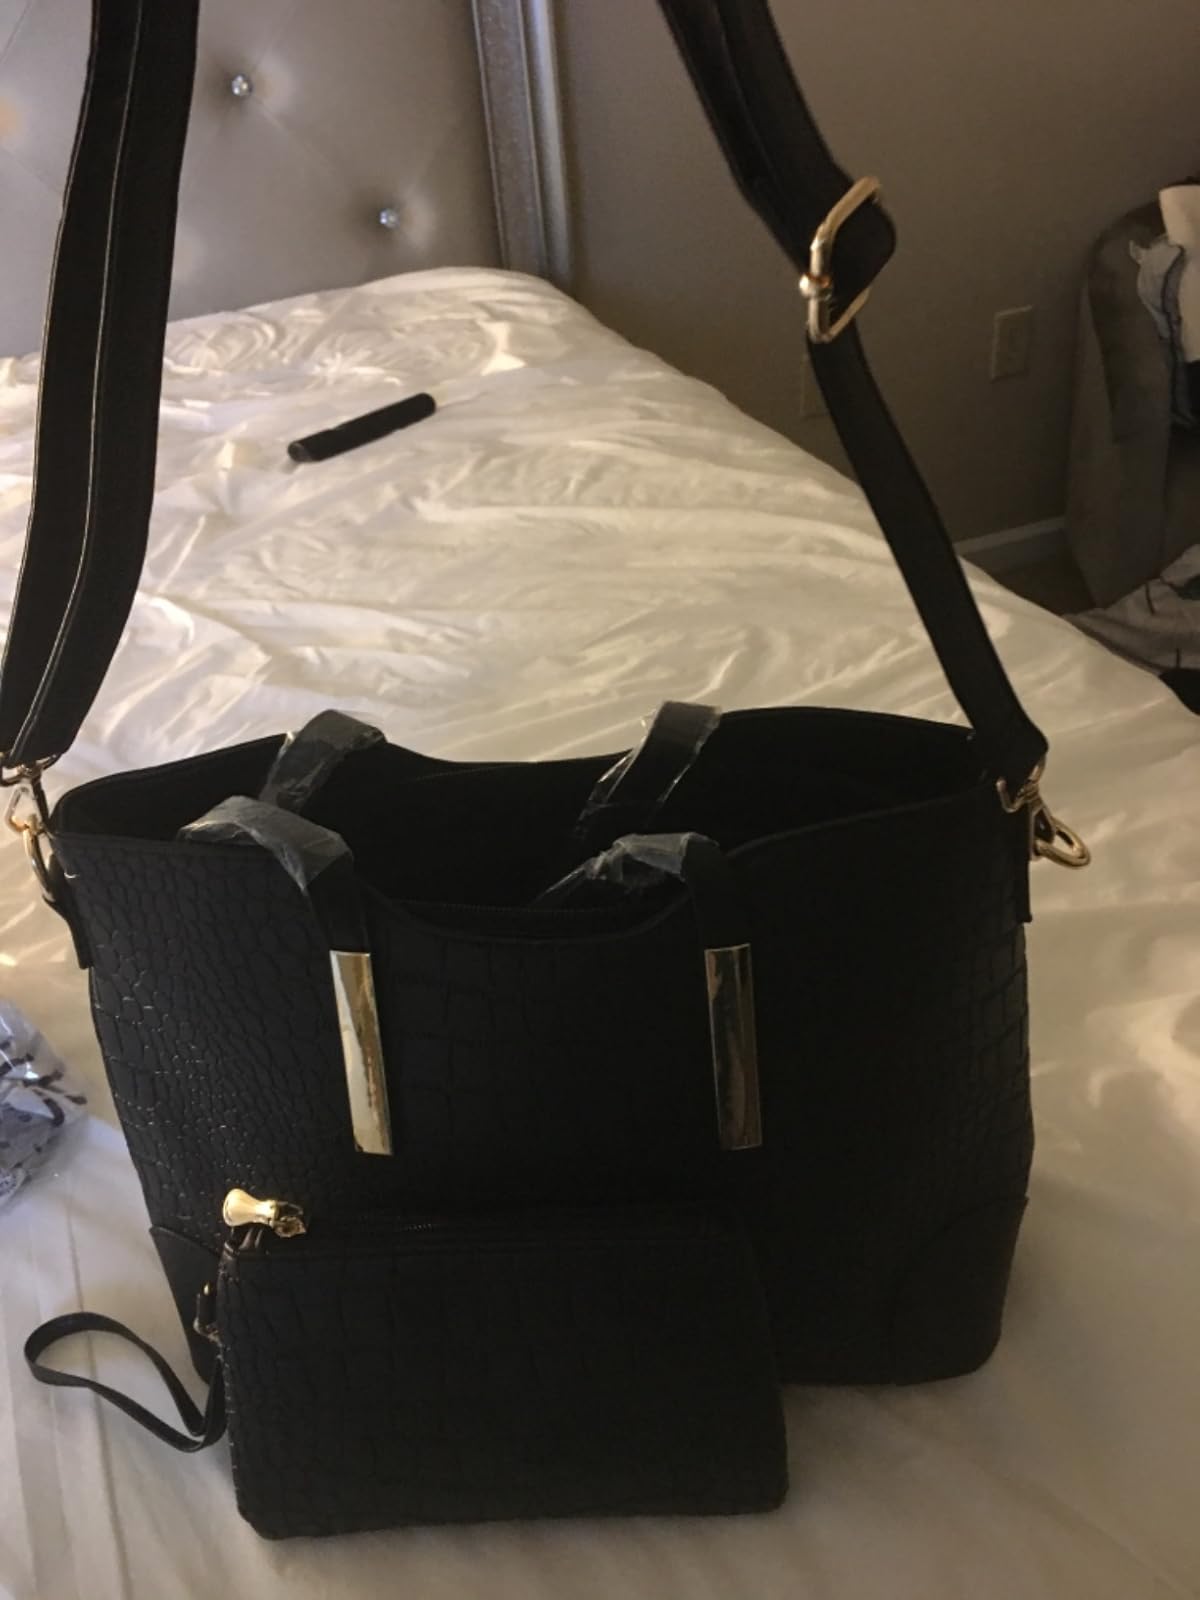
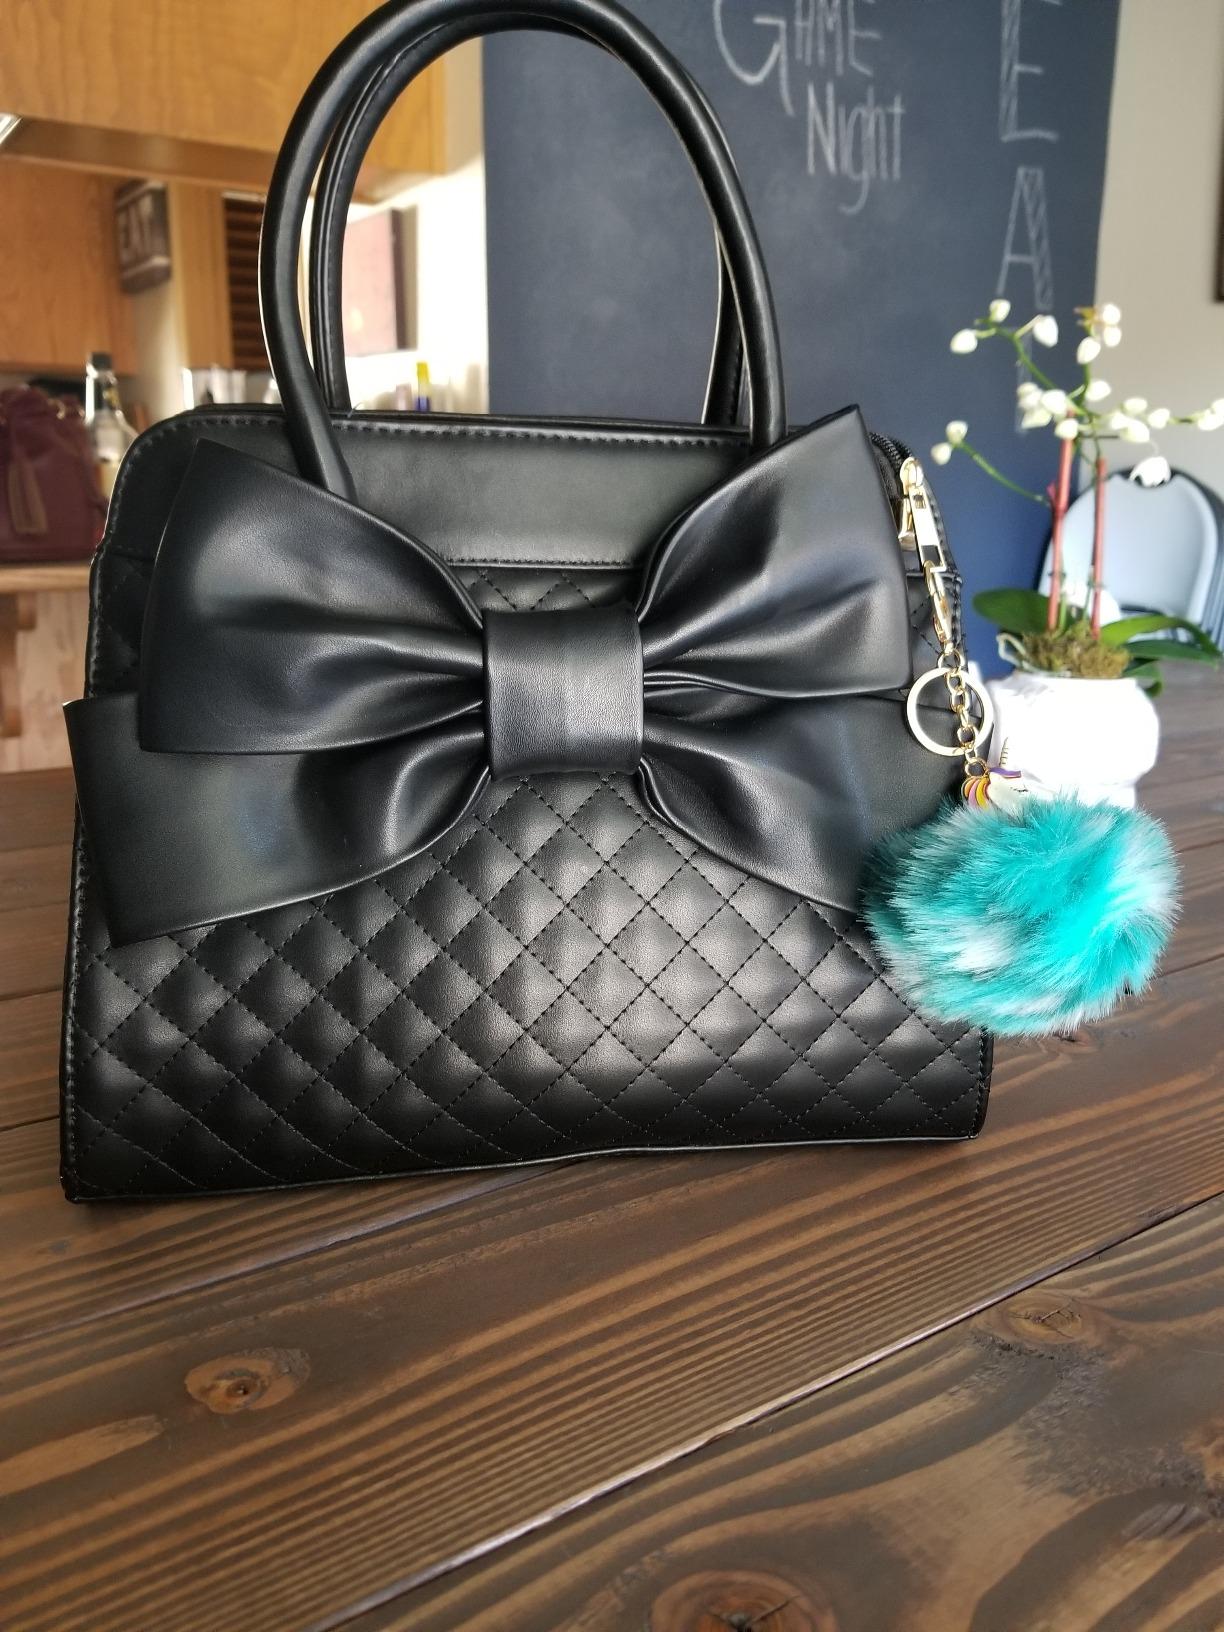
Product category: accessories_handbag
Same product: no